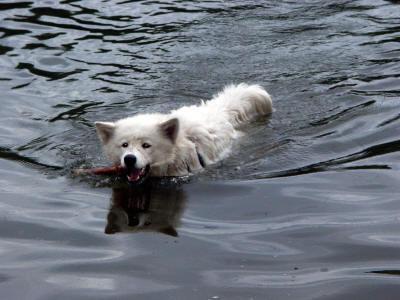
Samoyed